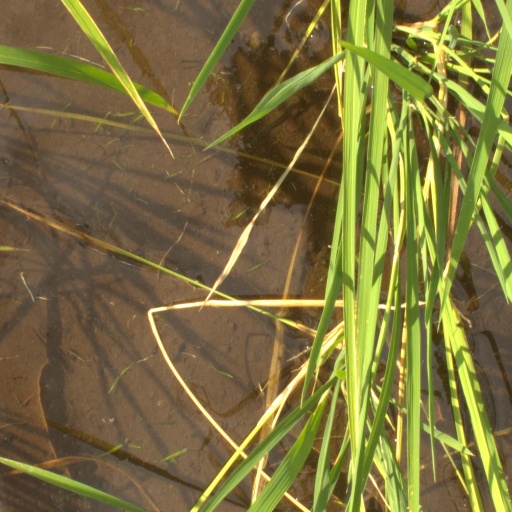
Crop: rice